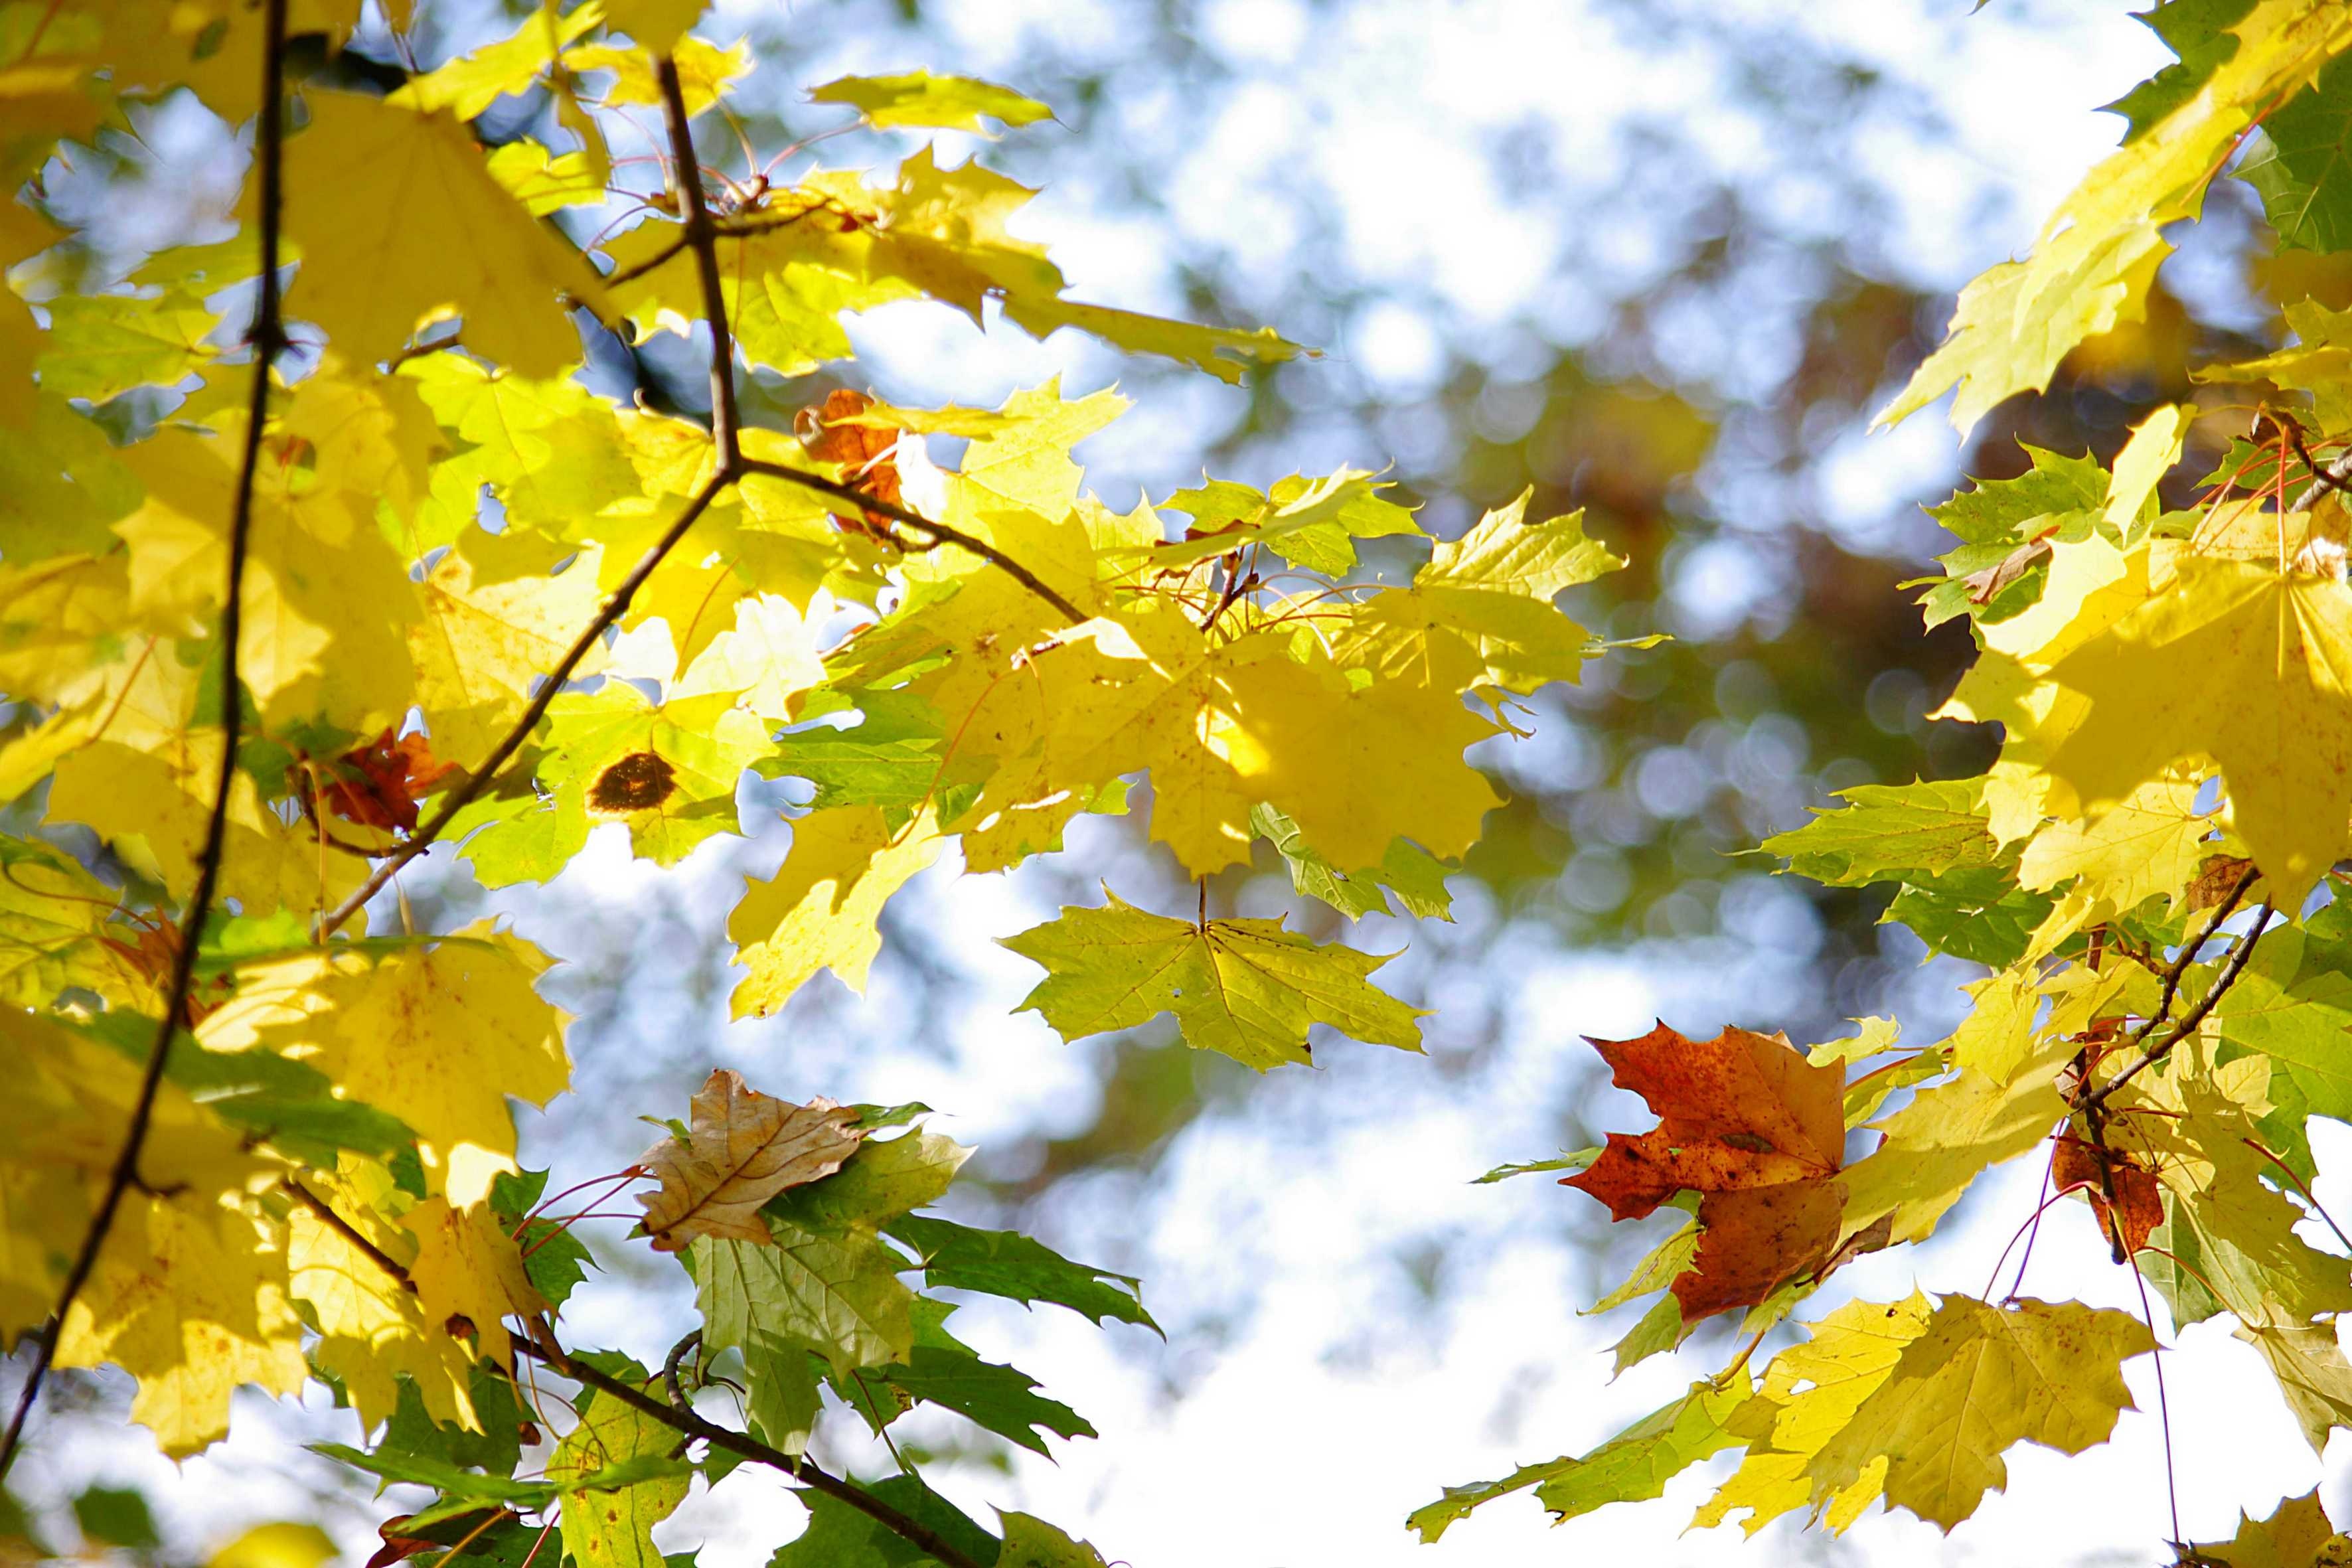
tree, nature, branch, plant, sunlight, leaf, flower, foliage, green, produce, color, autumn, yellow, season, maple tree, colors, deciduous, flowering plant, woody plant, land plant